Mike Russell (author)

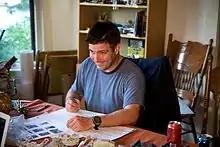
Mike Russell in 2009

Mike Russell is a writer and cartoonist who currently lives in Portland, Oregon. His best known work, "CulturePulp" appeared regularly in "The Oregonian." In addition to writing articles for the publication, his work has appeared nationally in a variety of mediums including: comic books, newspapers, posters, college lectures and magazines.